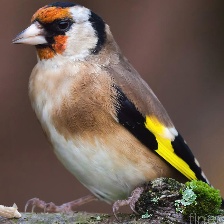
Species: EUROPEAN GOLDFINCH
Scientific name: CARDUELIS CARDUELIS
ImageNet parent category: goldfinch